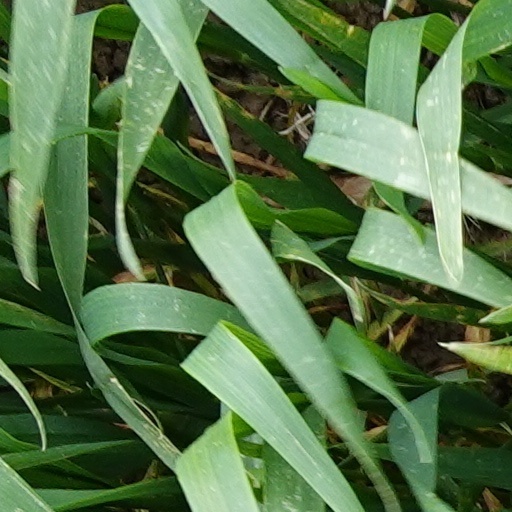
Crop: wheat